Alberta Teachers House

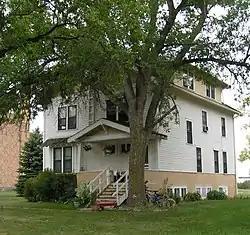
The Alberta Teachers House from the northeast

The Alberta Teachers House is a historic house in Alberta, Minnesota, United States. It was built in 1917 to provide urbane, apartment-like housing for faculty of the adjacent school as part of the era's efforts to modernize rural education. The house was listed on the National Register of Historic Places in 1983 for having local significance in the themes of education and social history. It was nominated for its associations with a key period in the development of Minnesota's rural education system. At the time the state's numerous one-room schoolhouses were being consolidated into fewer, larger facilities centered in towns and cities. The Alberta Teachers House was an experiment by the General Education Board, a national philanthropic foundation, intended to engender community building and make rural teaching posts more appealing.